Jesse Torrey

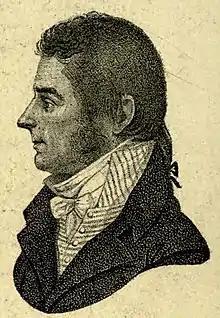
Portrait of Jesse Torrey (1912)

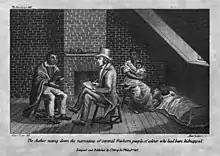
Jesse Torre, Jr., depicted recording the narrative of free people who had been kidnapped

Jesse Torrey, Jr., (May 25, 1787 – ca. 1834) was a Philadelphia physician who gathered first-hand narratives by African Americans and eye-witness accounts by white observers of slavery and kidnapping. He published these, along with his personal observations, in an early anti-slavery book, A Portraiture of Slavery in the United States (Philadelphia, 1817). He also wrote juvenile guides to moral philosophy and natural history. In 1804, he established a free juvenile library in New York for boys and girls. He was born in New Lebanon, New York; his father was Jesse Torrey, and he had a brother, Royal Torrey.